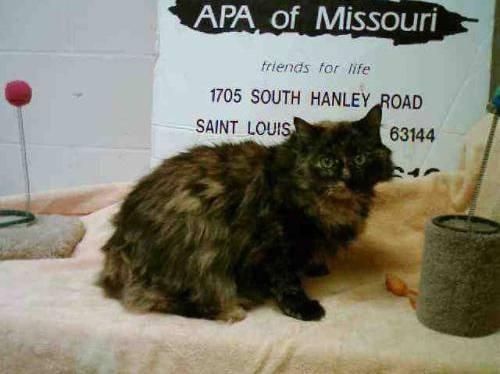
cat